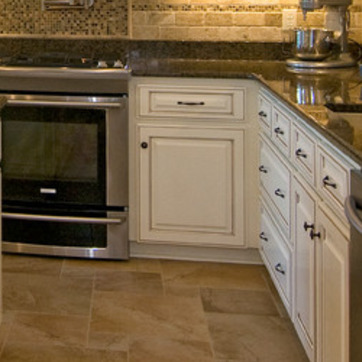
Material: painted